Answer in natural language. Considering the relative positions, where is light blue colour dresser birkeland with respect to sleek black flatscreen smart tv? Choose between the following options: right or left
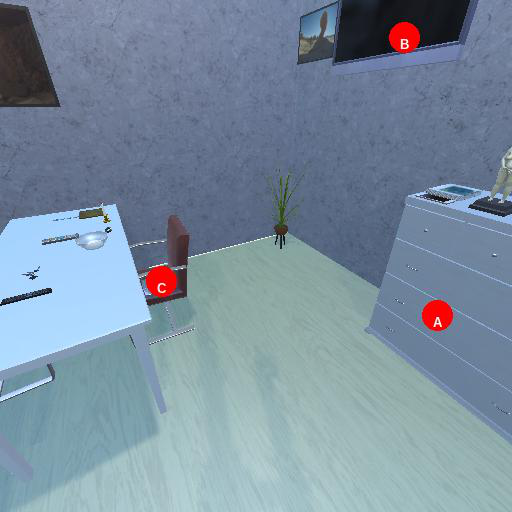
<answer>right</answer>